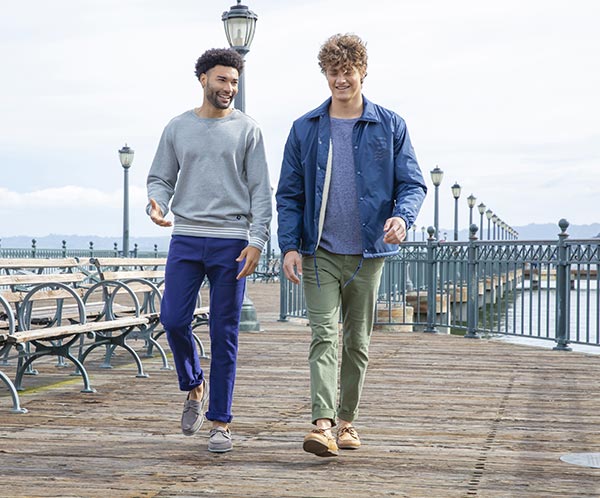
Gender: men